M6 gun motor carriage

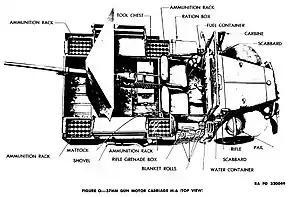
M6 WC-55 top schematic

The 37 mm GMC M6 was a modified 3/4-ton 4x4 Dodge WC52 truck with a rear-facing 37 mm M3 gun mounted in its bed ("portee") and designated WC55. The gun was normally fired to the rear – it could not be fully depressed when pointed to the front of the vehicle due to blast effects on the crew and vehicle windshield. The gun fired M74 Armor Piercing (AP) Shot that could penetrate of armor at . Other ammunition carried throughout its service life included the Armor Piercing Capped (APC) M51 Projectile (which could penetrate of armor at 500 yd), and the High Explosive (HE) M63 Projectile. Eighty rounds of 37 mm ammunition were carried aboard.